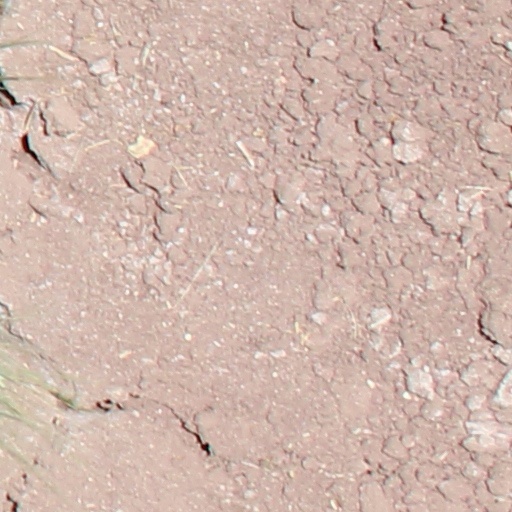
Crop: wheat